Church of All Saints, Sutton Bingham

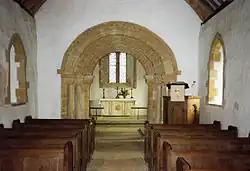

The Church of All Saints in Sutton Bingham in the civil parish of Closworth, Somerset, England, dates from the 12th and 13th centuries and has been designated as a Grade I listed building.